Standard time

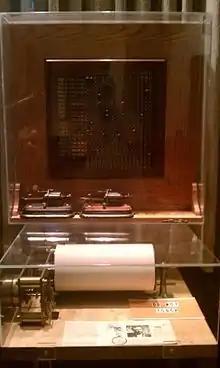
Telegraphic equipment used to transmit standard time from the Allegheny Observatory

Until 1883, each United States railroad chose its own time standards. The Pennsylvania Railroad used the "Allegheny Time" system, an astronomical timekeeping service which had been developed by Samuel Pierpont Langley at the University of Pittsburgh's Allegheny Observatory (then known as the Western University of Pennsylvania, located in Pittsburgh, Pennsylvania). Instituted in 1869, the Allegheny Observatory's service is believed to have been the first regular and systematic system of time distribution to railroads and cities as well as the origin of the modern standard time system. By 1870 the Allegheny Time service extended over 2,500 miles with 300 telegraph offices receiving time signals.